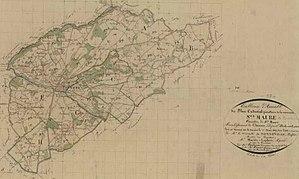
Plan cadastral napoléonien de Sainte-Maure-de-Touraine, réalisé en 1827.
Sainte-Maure-de-Touraine est une commune française du département d'Indre-et-Loire, dans la région Centre-Val de Loire.